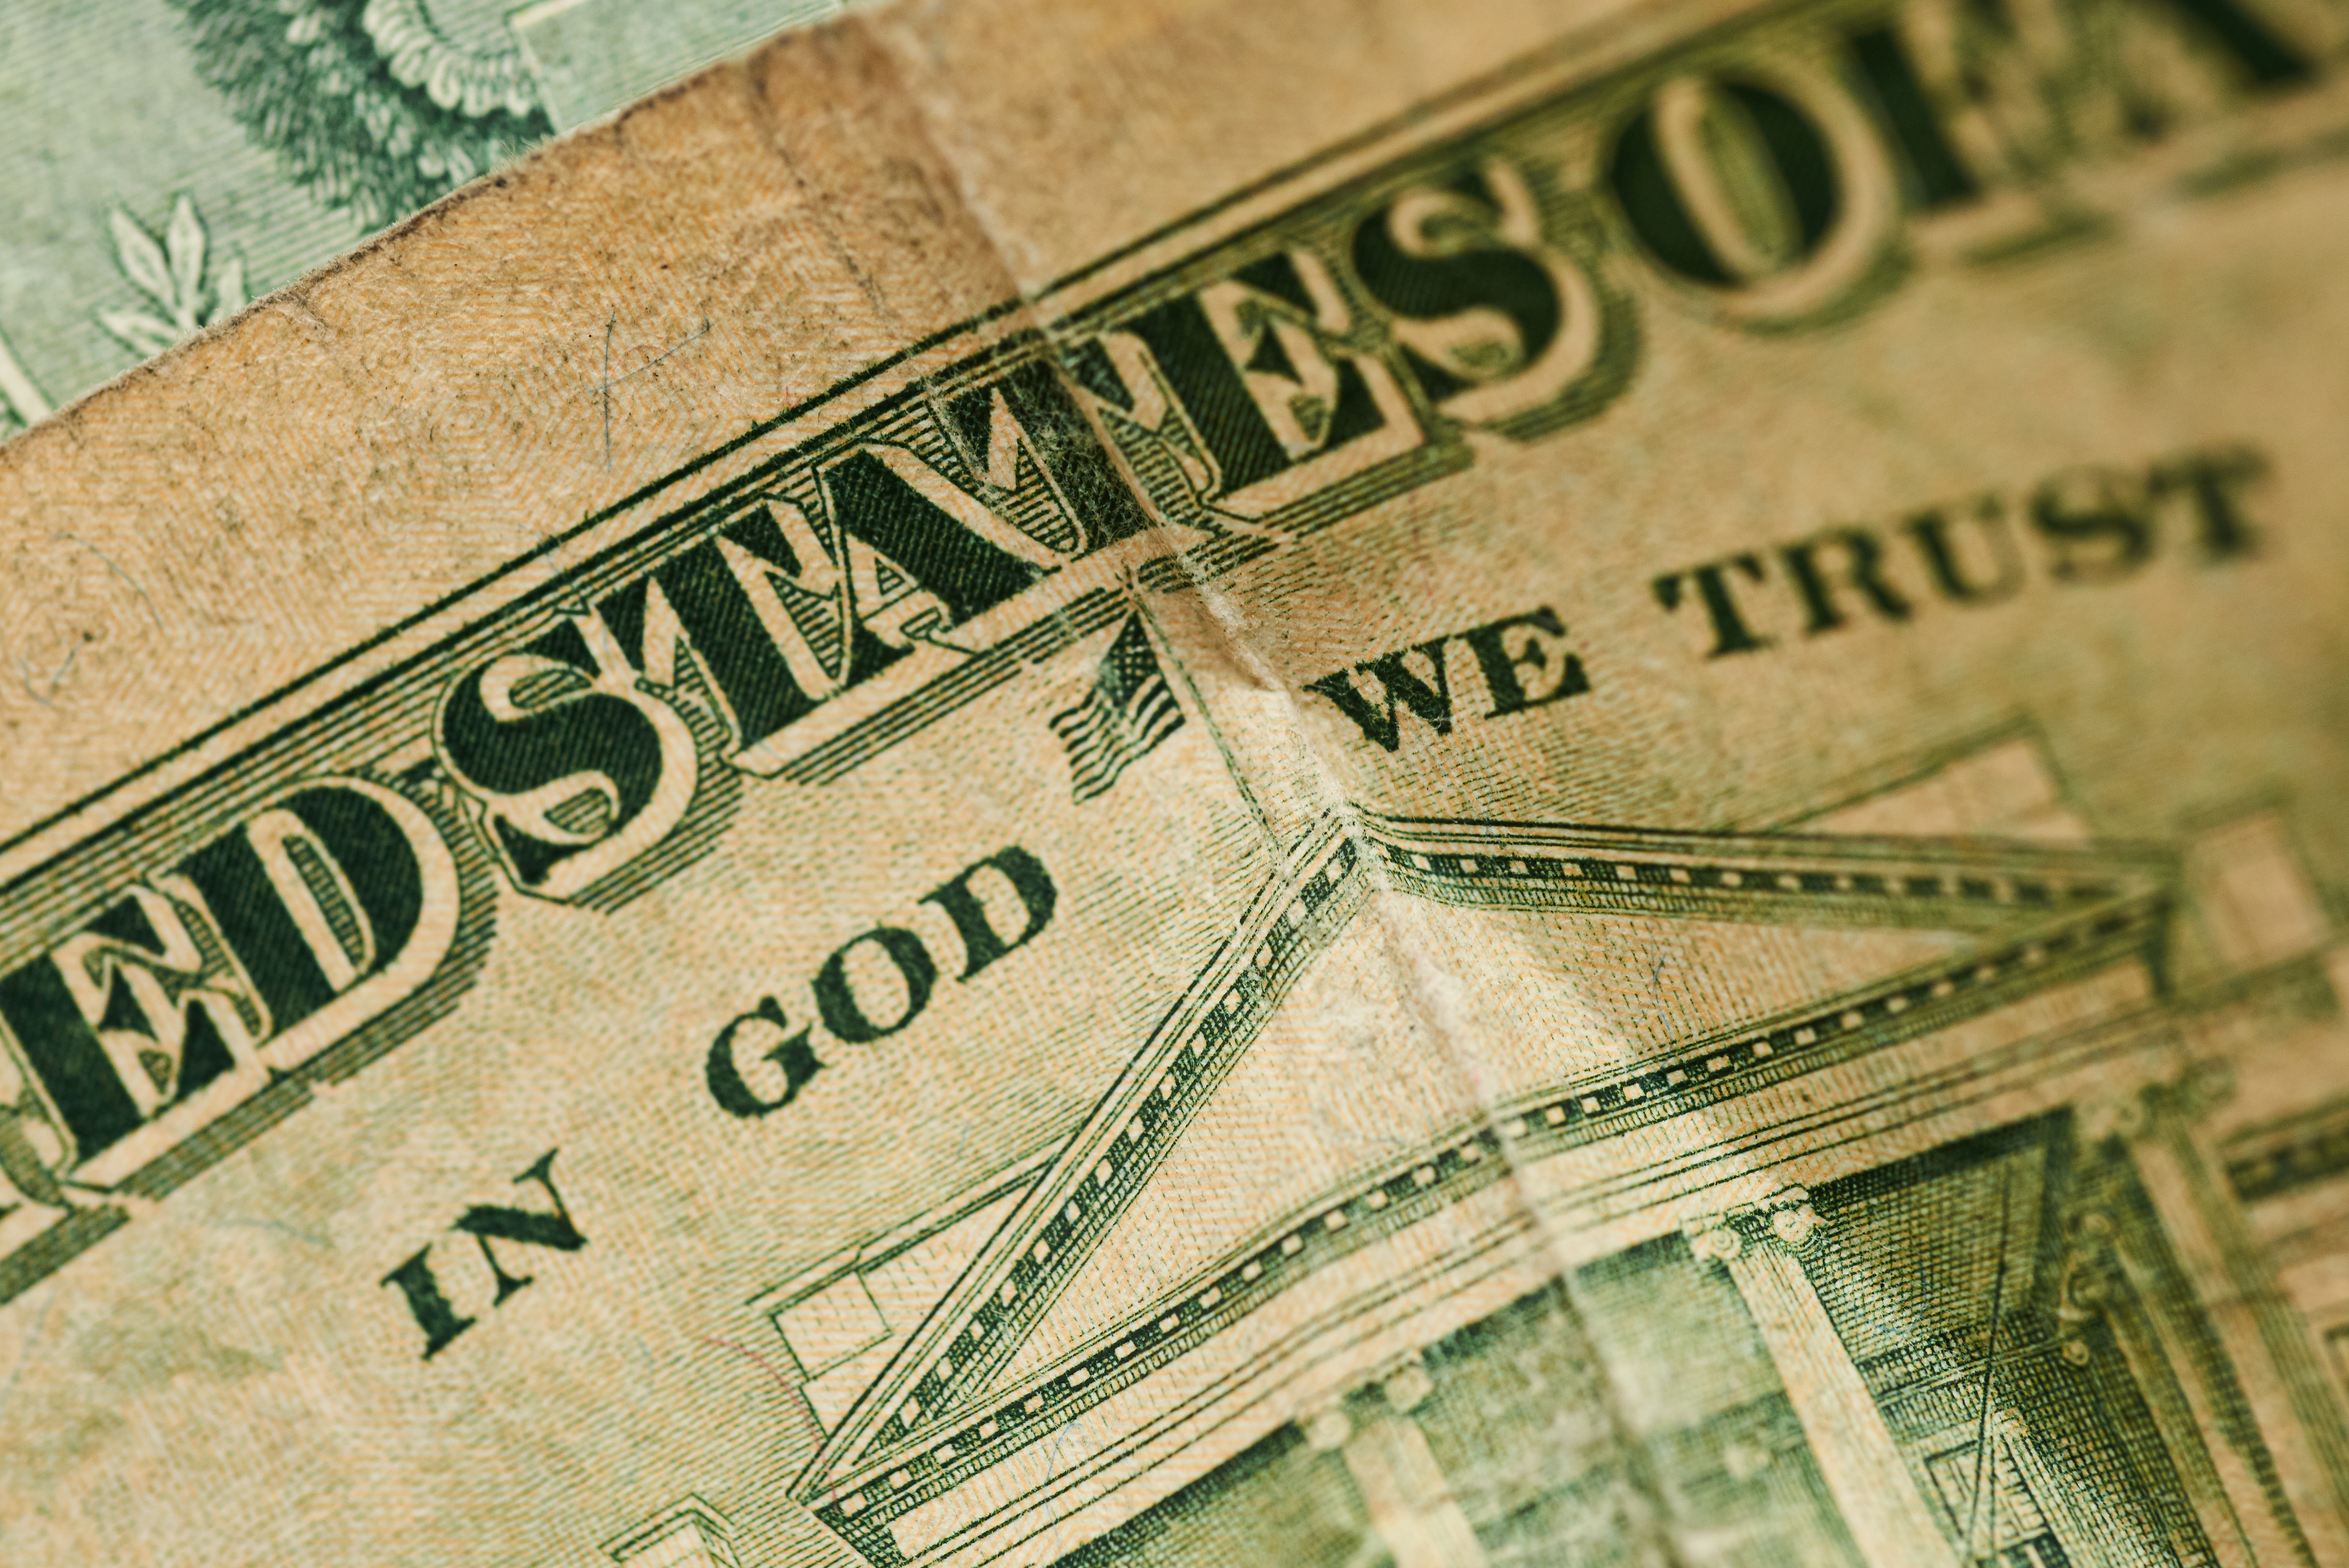
money, cash, currency, banknote, dollar, saving, money handling, font, paper, stock photography, close up, paper product